South African Class 16C 4-6-2

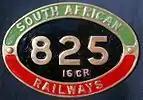
SAR Class 16CR no. 825 English-only number plate

Eventually all thirty Class 16C locomotives were reboilered with Watson Standard no. 2B boilers and reclassified to Class 16CR. Several alterations to the engine frames were necessary to accommodate the no. 2B boiler. Bearing brackets had to be provided on the bridle casting to suit the firebox support sliding shoes fitted at the front of the firebox foundation ring. The frame had to be altered to suit the new wider Watson cab with its slanted front to allow access to the lagging which covered the flexible stays and stay caps on the firebox sides.